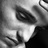
Emotion: sad